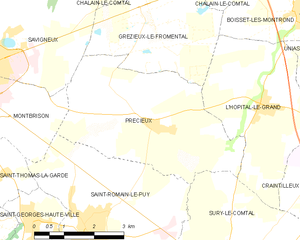
Précieux est une commune française située dans le département de la Loire en région Auvergne-Rhône-Alpes, et faisant partie de Loire Forez Agglomération.